GWR 111 The Great Bear

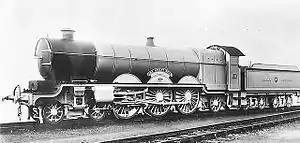
111 "The Great Bear" in 1908

The Great Bear, number 111, was a locomotive of the Great Western Railway. It was the first 4-6-2 (Pacific) locomotive used on a railway in Great Britain, and the only one of its type built by the GWR.